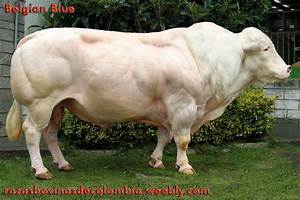
Label: mucca